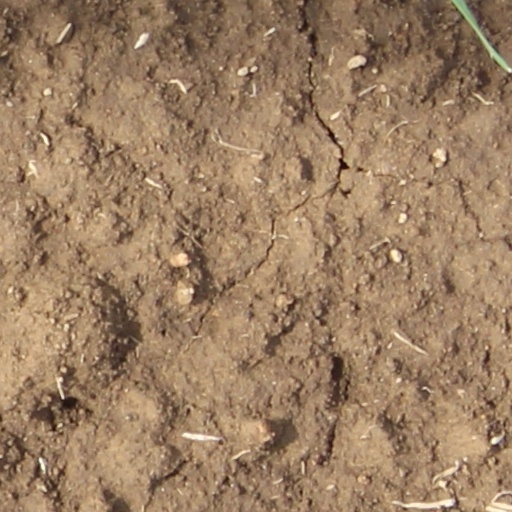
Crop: wheat